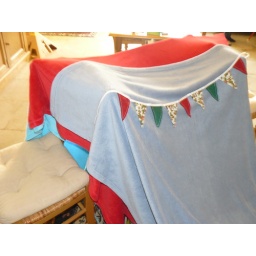
today's activity : building a tent in the living room, and go reading Christmas books under